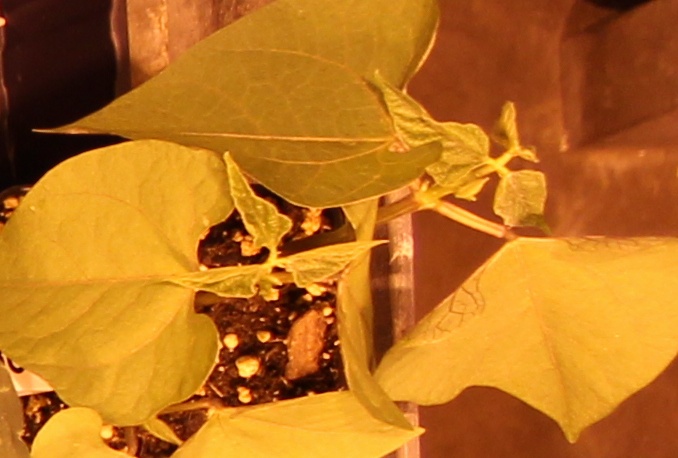
Label: Blackbean